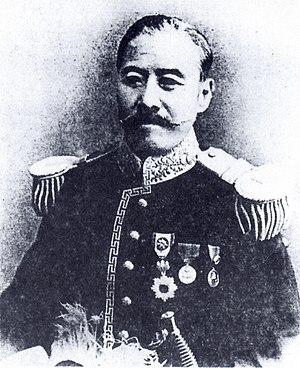
Le vicomte Ōseki Masunori est un samouraï de la fin de l'époque d'Edo, daimyo du domaine de Kurohane dans la province de Shimotsuke. Il prend la tête de la famille en 1868, au milieu des troubles de la guerre de Boshin. Son domaine joue un rôle au cours de la bataille du château d'Utsunomiya.